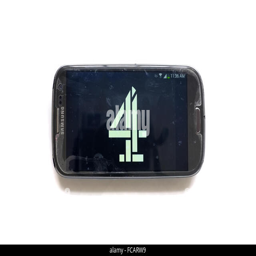
the logo on the screen of smartphone photographed against a white background